Ibn Wasil

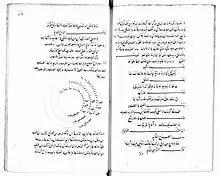
Pages from Ibn Wāṣil's commentary in verse on Ibn al-Ḥājib

Ibn Wāṣil wrote in Arabic. He wrote four works on logic, only two of which survive; four works of history; two works on poetry; and works on philosophical theology, astronomy and medicine, the last two being lost.